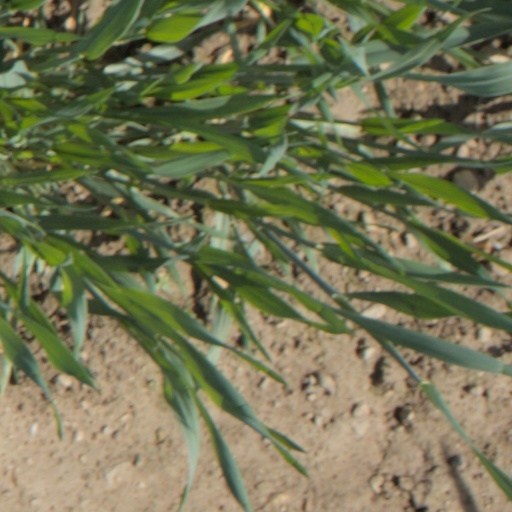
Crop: wheat